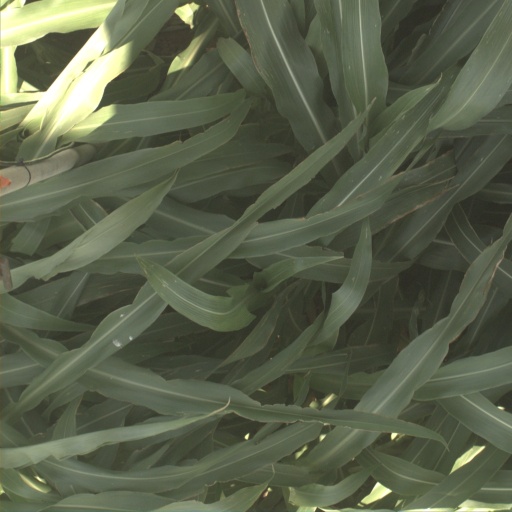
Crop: sorghum